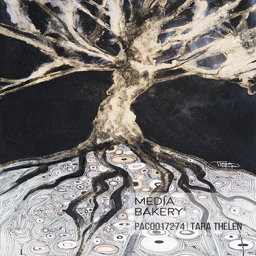
abstract watercolor painting of a tree and its roots